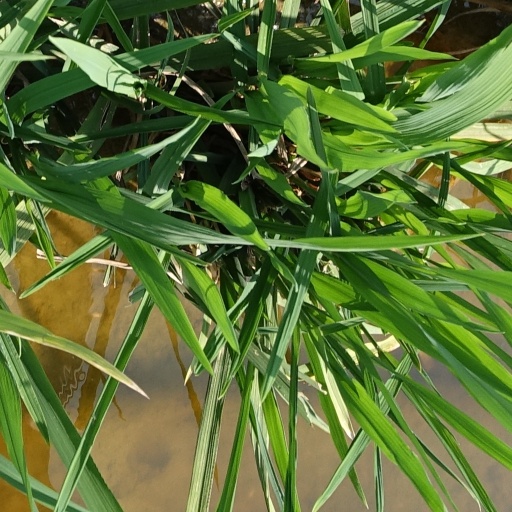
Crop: rice